Lusty Beg Island

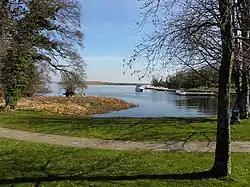
Lusty Beg Island, April 2010

Lusty Beg Island is an island located in Lower Lough Erne, in County Fermanagh, Northern Ireland, directly adjacent to Boa Island. The island is the location of Lusty Beg Island Resort and Spa, which operates an on-demand ferry service between the island and Boa Island.